Middleton, Wisconsin

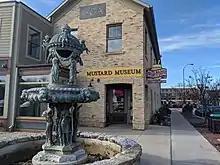
National Mustard Museum

Greenway Station is a shopping mall opened in 2003. Downtown Middleton has several shops and restaurants. During the 1960s and early 1970s, the Nitty Gritty restaurant in Middleton featured live blues music, and featured B.B. King, Muddy Waters, Charlie Musselwhite, and Cheap Trick. In 1985, the Nitty Gritty was re-branded as a birthday destination, and as of 2018, over 725,000 birthdays have been celebrated there.